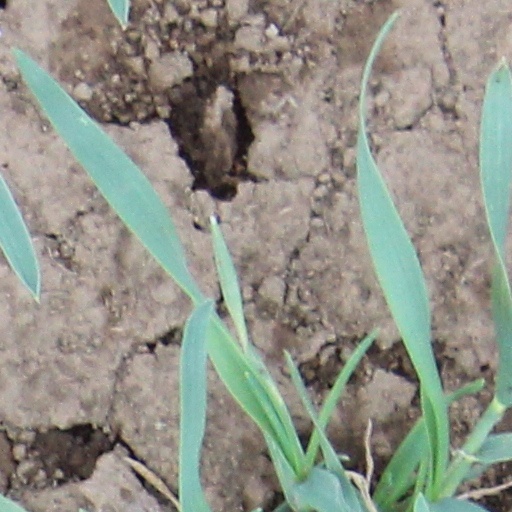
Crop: wheat